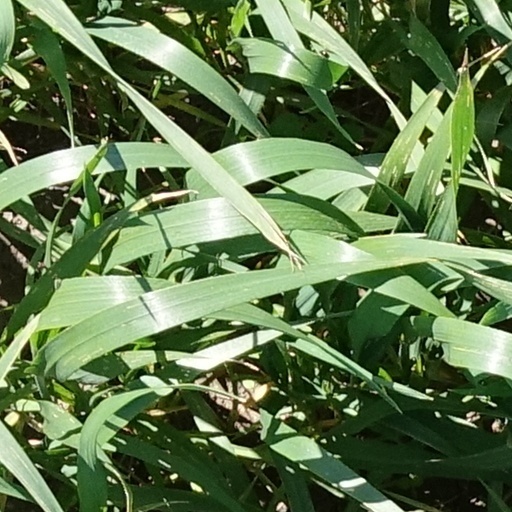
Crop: wheat